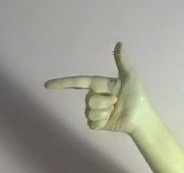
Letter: yaa